Tourism in Nunavut

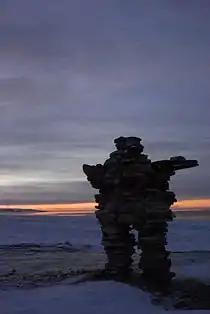
An inukshuk at sunset.

Nunavut Tourism did not, as of 2002, produce detailed statistics about tourism numbers, trends and characteristics. However, by 2010, this appeared to have changed, with Nunavut Tourism providing media outlets with general figures on trends in tourism in Nunavut. Tourism brings approximately CAD $30 million to Nunavut's economy each year according to Nunavut Tourism, with one in five of its tourists arriving on cruise ships. Between June and October 2008, 33,378 people visited Nunavut by air and sea, according to the territory's Department of Economic Development and Transportation. This is an almost 16 percent increase on the number of people who visited Nunavut by air and sea during the same period in 2006, which was 28,802 people. In 2019, over 4200 cruise ship visitors came to Nunavut. The average age of people arriving in Nunavut was 46 during the period in 2008 that the Department of Economic Development and Transportation conducted its survey, and the majority of visitors were in the territory for business purposes. 96 percent of all business travellers entering the territory were domestic travellers (Canadian residents). However, among the leisure traveller sub-group, the proportion of domestic travellers declines - Canadians make up only 72 percent of the leisure traveller arrival numbers, with travellers from the United States (20 percent) and other countries (8 percent) making up the difference. September and July account for 46 percent of arrivals, making them the busiest arrival months.